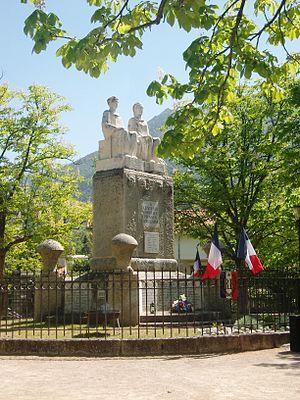
Vernet-les-Bains est une commune française, située dans le département des Pyrénées-Orientales en région Occitanie.